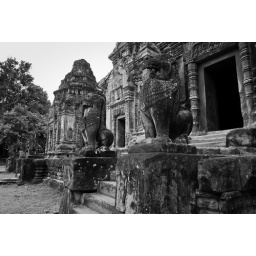
these are the 3 brick tower at the front with one pair of guardian lion in front...